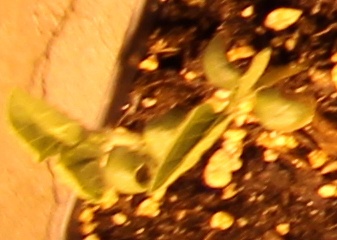
Label: Soybean